Imperial Brands

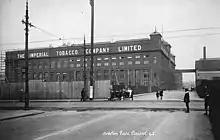
Imperial Tobacco building in Raleigh Road, Bristol, constructed in 1912

The Imperial Tobacco Company was created in 1901, in response to the price war in the British market promoted by "Buck Duke"'s American Tobacco Company. It amalgamated 13 British tobacco and cigarette companies: W.D. & H.O. Wills of Bristol (the leading manufacturer of tobacco products at that time), John Player & Sons of Nottingham, Stephen Mitchell & Son of Glasgow, and 10 other independent family businesses. The other, smaller companies, involved in the amalgamation included Lambert & Butler, William Clarke & Son, Franklyn Davey, Edwards Ringer & Bigg, Hignett Brothers, Hignett's Tobacco, Adkins & Sons, Richmond Cavendish, D&J MacDonald, and F&J Smith. In 1902 the printing and packaging firm, Mardon, Son & Hall was absorbed. In 1904, James & Finlay Bell Ltd was merged into the Stephen Mitchell & Son branch. The company's first chairman was William Henry Wills of the Wills Company.